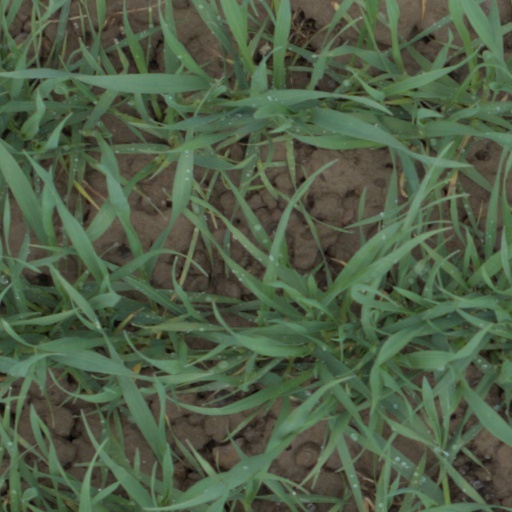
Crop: wheat